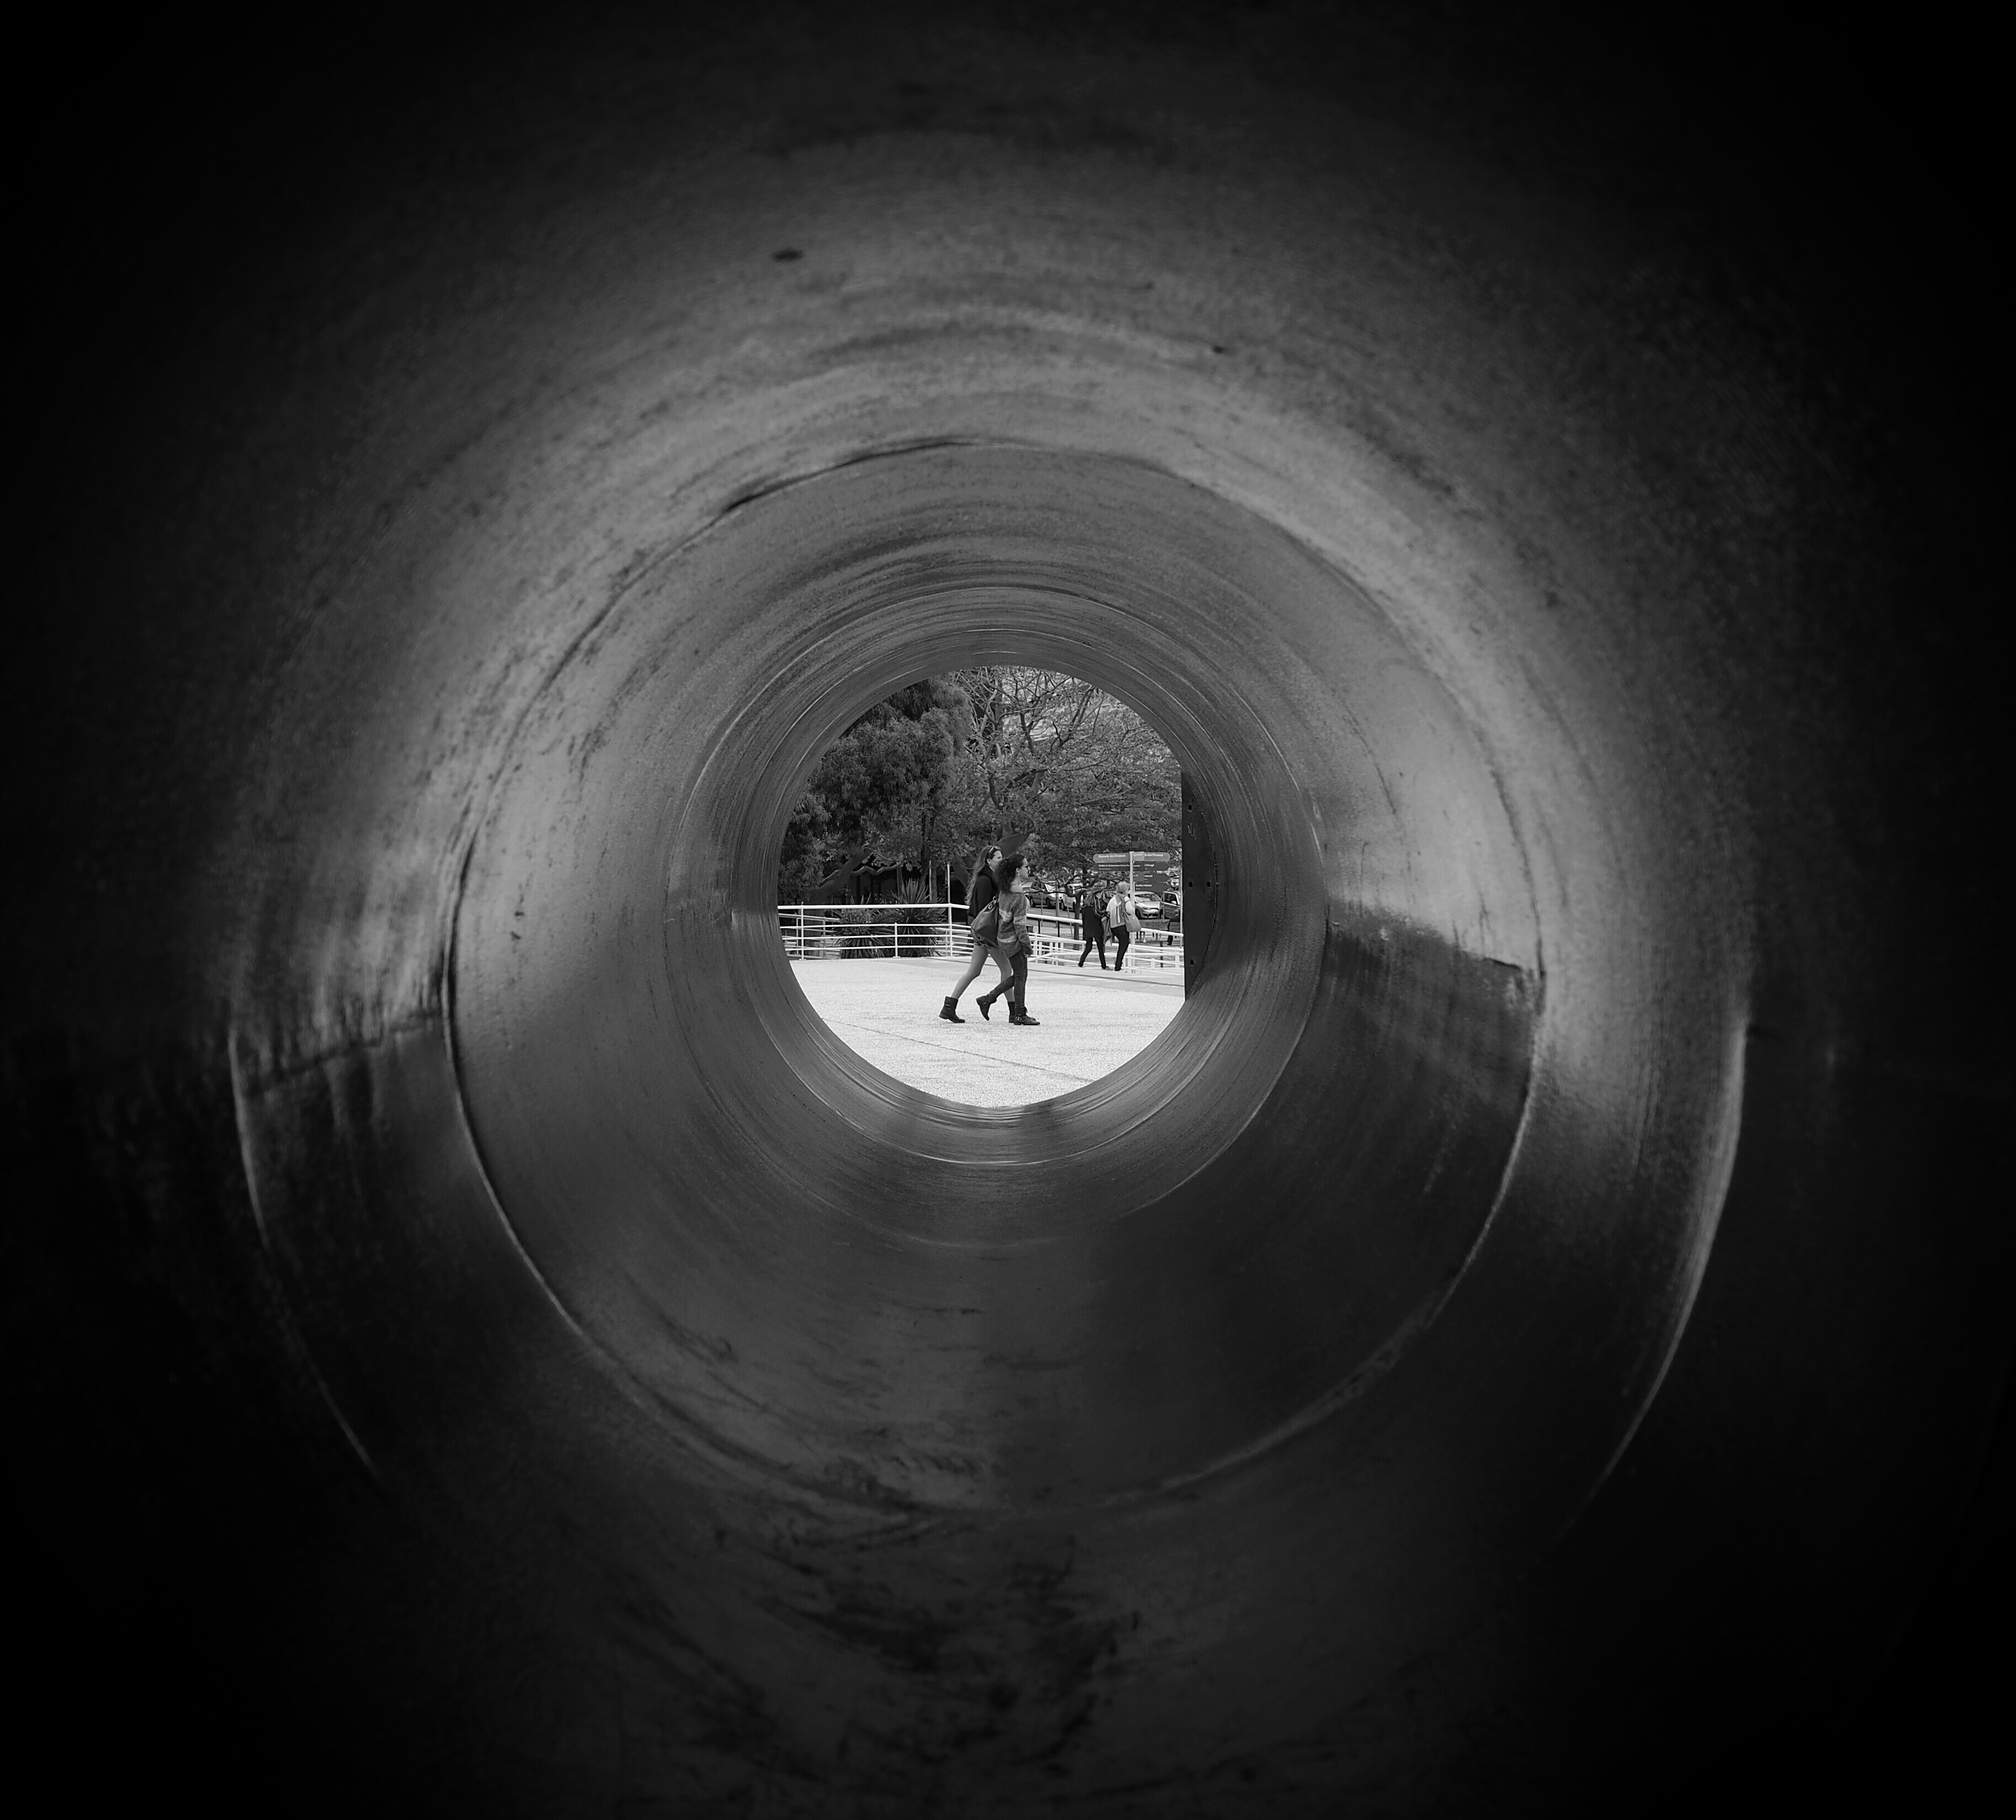
creative, light, black and white, people, street, photography, atmosphere, urban, tunnel, social, line, reflection, lens, darkness, black, monochrome, circle, streetphotography, bw, blackandwhite, streets, best, moments, infrastructure, symmetry, public, em5, olympus, prime, rua, omd, streetphoto, shape, 17mm, lisboa, lisbon, moment, unposed, decisive, pretobranco, omdem5, sp, pb, inpublic, streetmoments, lavinha, joao, monochrome photography